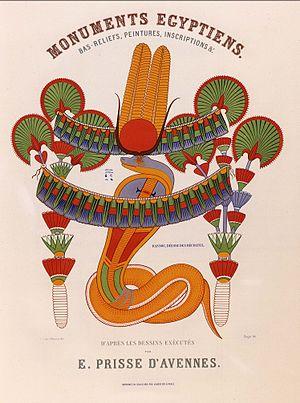
Frontispice de Monuments Égyptiens, bas-reliefs, peintures, inscriptions etc... dessins d' Émile Prisse d'Avesnes - Publié en 1847 par Firmin-Didot, Paris.